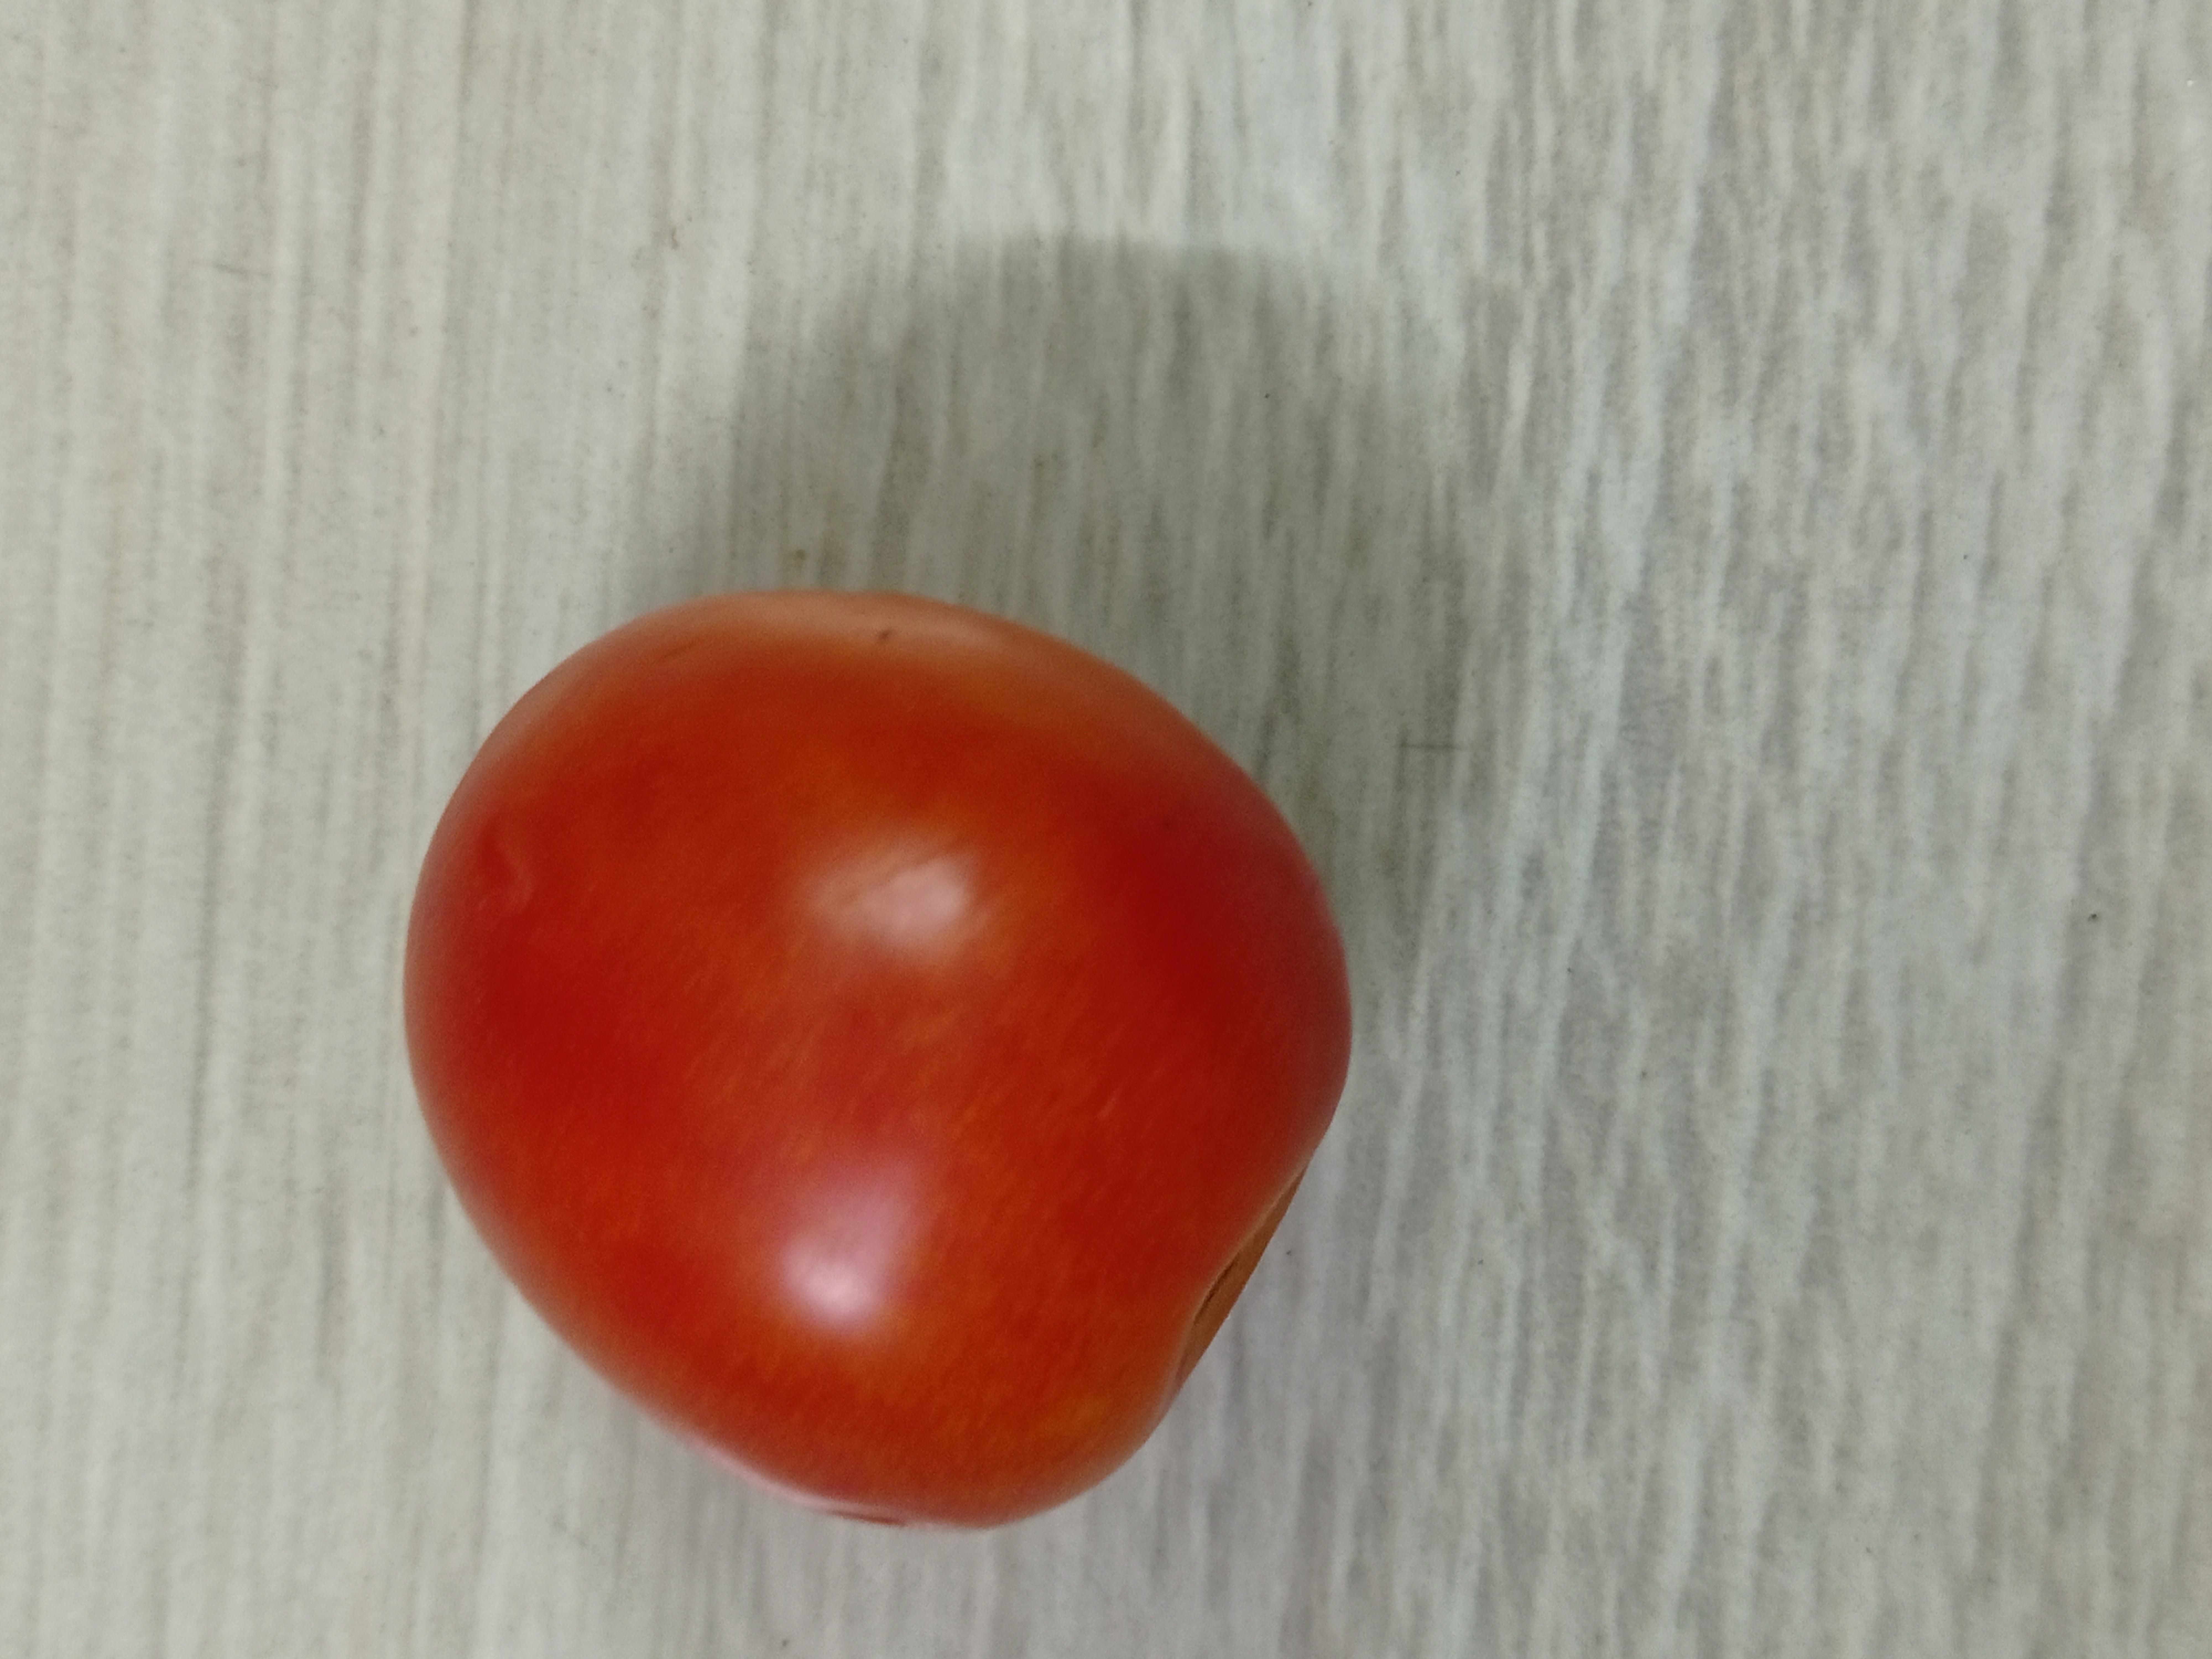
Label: Fresh